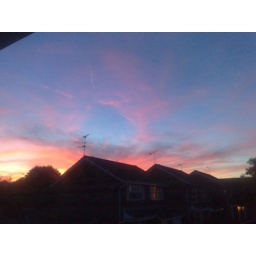
Beautiful red sunset sky in Wokingham tonight